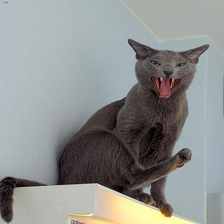
Species: cat
Breed: Russian Blue